Real and Chance: The Legend Hunters

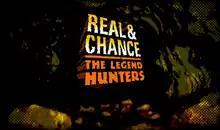

Real and Chance: The Legend Hunters is an American reality television. The show premiered on VH1 on September 19, 2010, and consists of ten 60-minute episodes that aired through November 24, 2010.